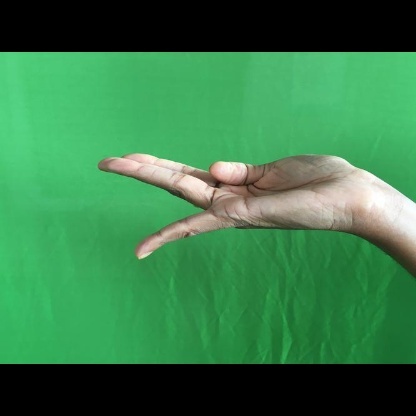
Mudra: Chaturam